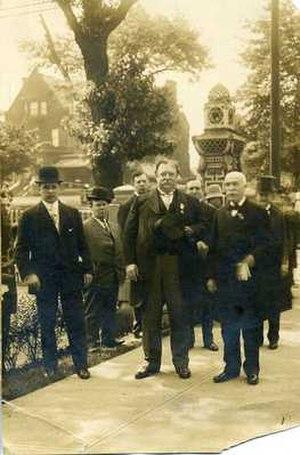
La communauté Rodef Shalom de Pittsburgh existe depuis 1847. La synagogue actuelle, située à l'intersection de Morewood Avenue et de la Fifth Avenue, à la limite des quartiers Oakland et Shadyside, a été dédiée en 1907. C'est la troisième synagogue construite par la communauté afin de faire face à la croissance importante du nombre de ses membres.